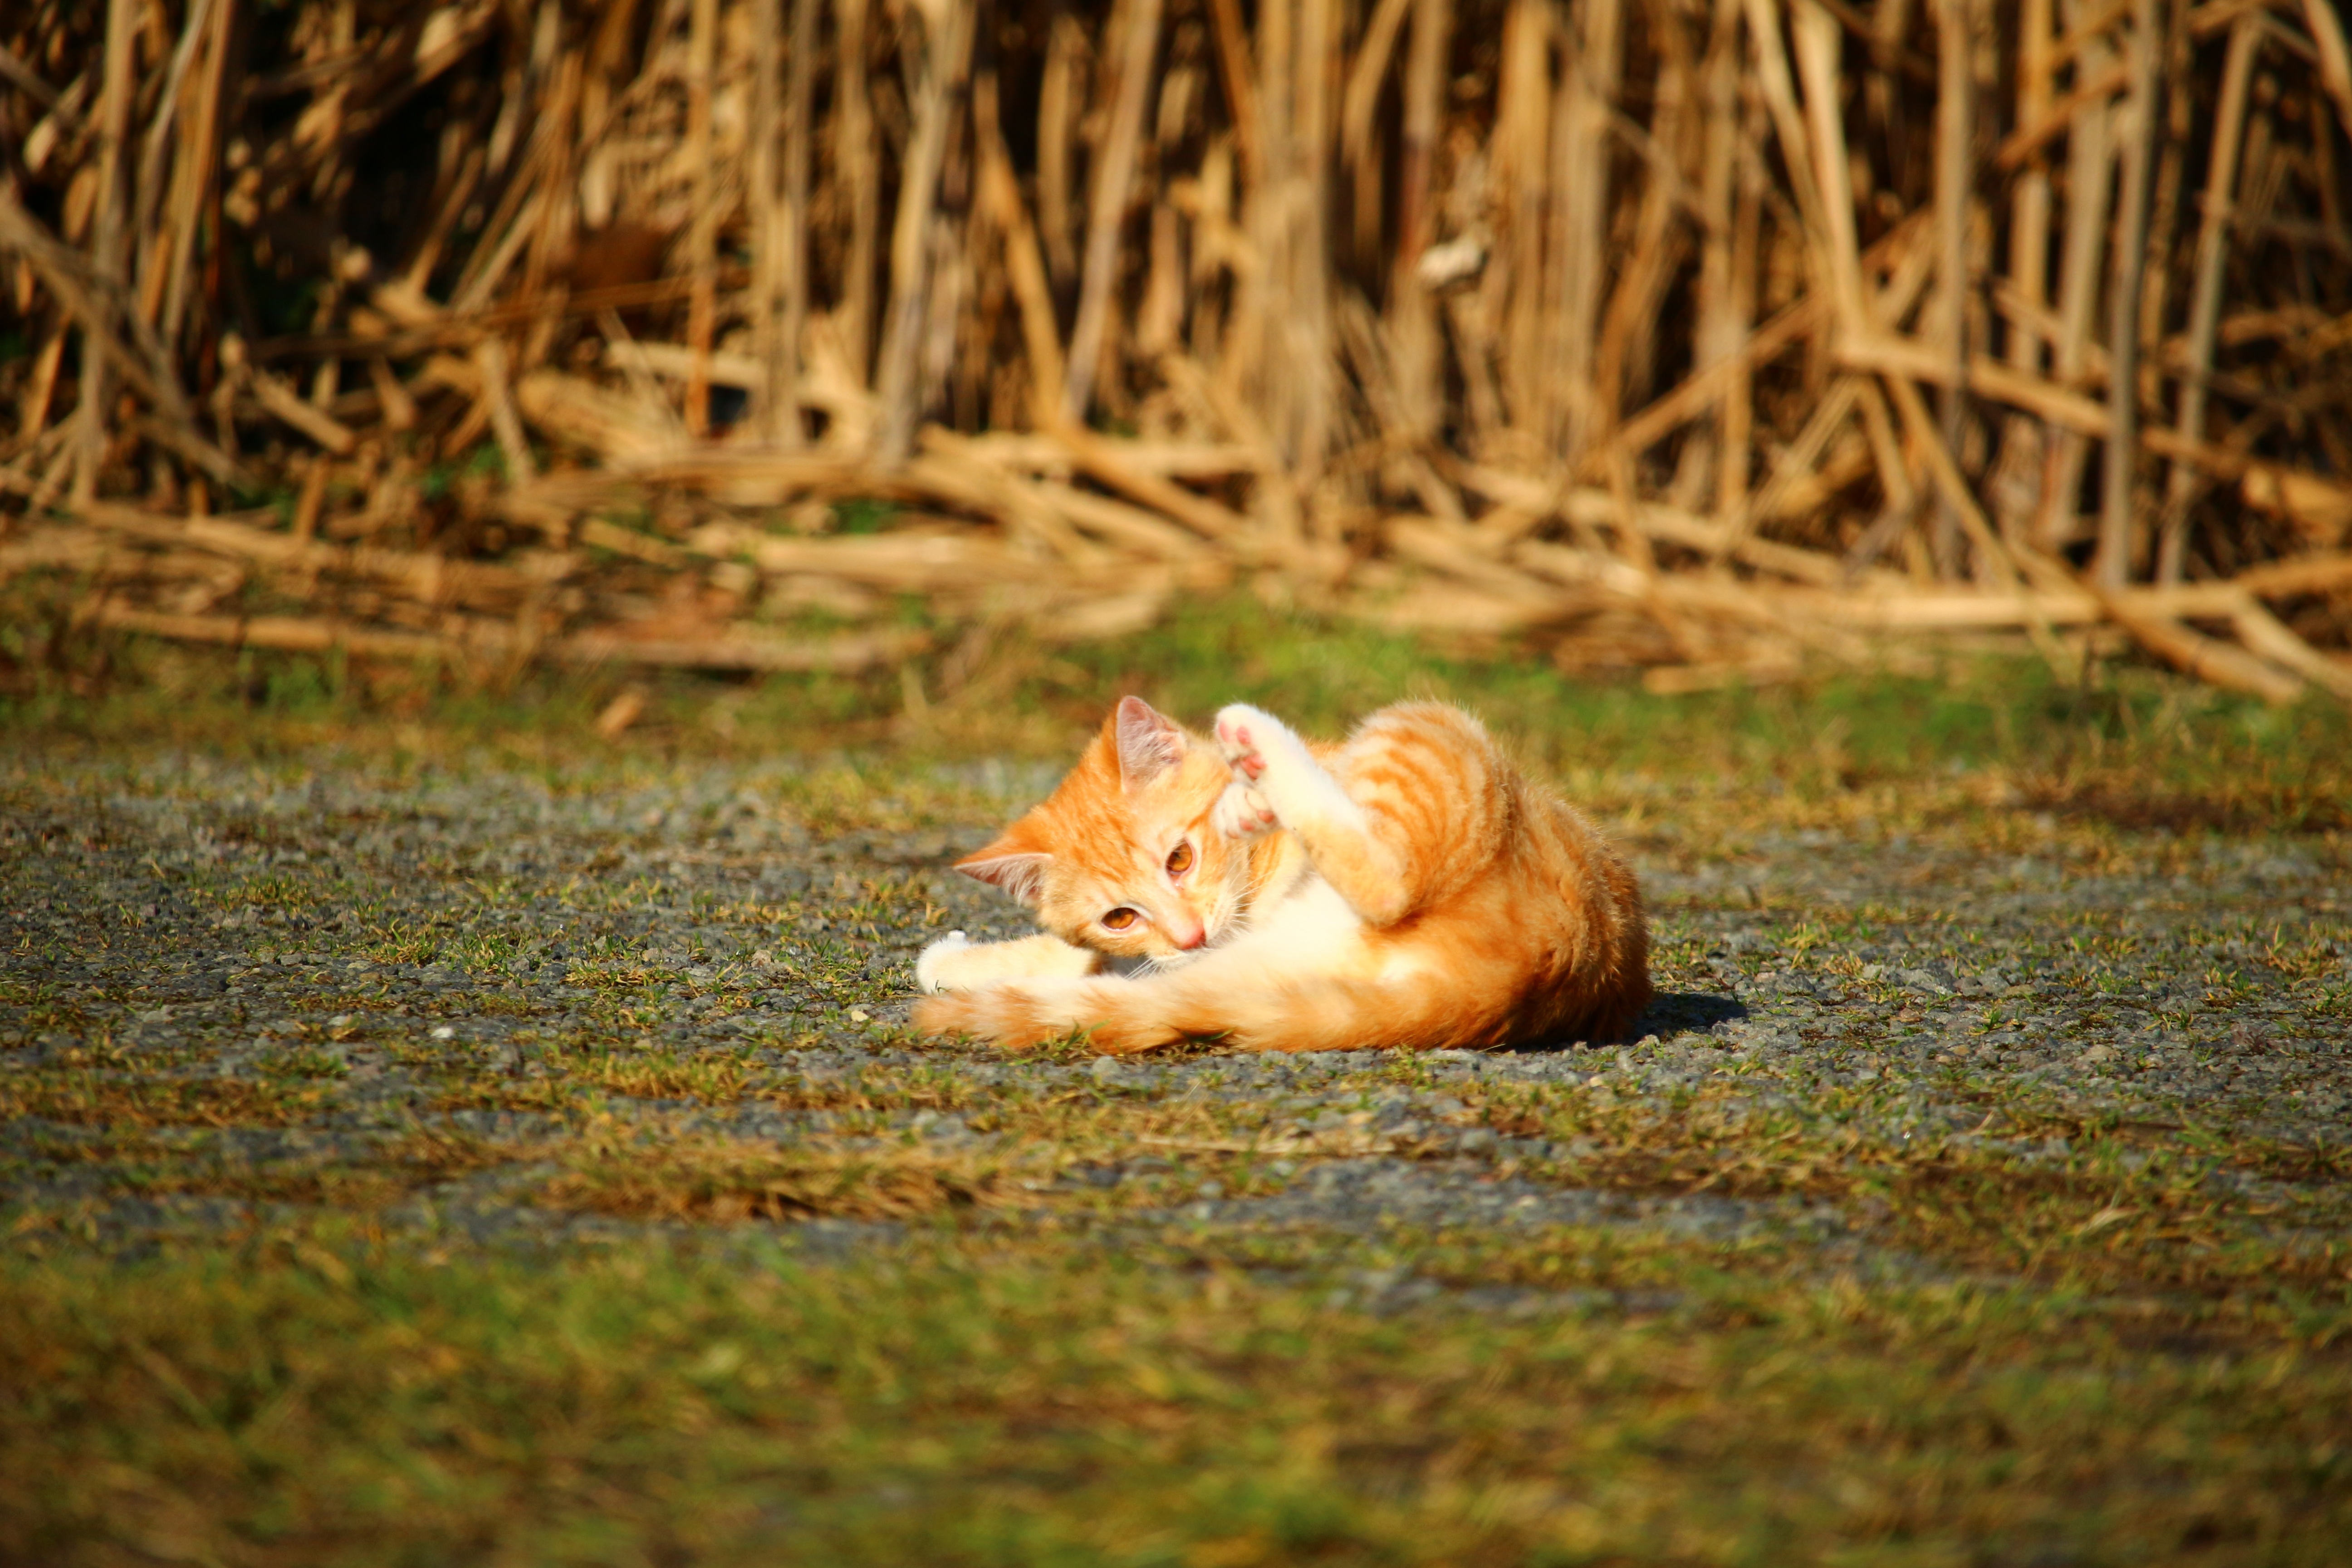
nature, grass, jump, wildlife, kitten, cat, mammal, squirrel, fauna, vertebrate, mieze, domestic cat, mackerel, red mackerel tabby, red cat, cat baby